Ruby Boots

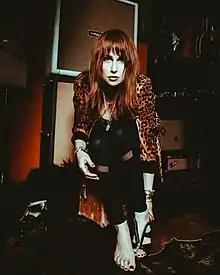
Ruby Boots photographed by Cal Quinn at Modern Electric Studios on February 16, 2017

Rebecca Louise "Bex" Chilcott, known professionally as Ruby Boots, (born October 20, 1981) is an Australian singer-songwriter who sings country and americana music.